Honmachi, Shibuya

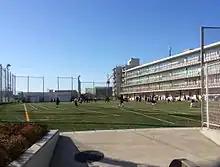
Shibuya Honmachi Gakuen

All of Honmachi 2 through 4-chome and parts of 5 through 6-chome are zoned to Shibuya Honmachi Gakuen for elementary school.